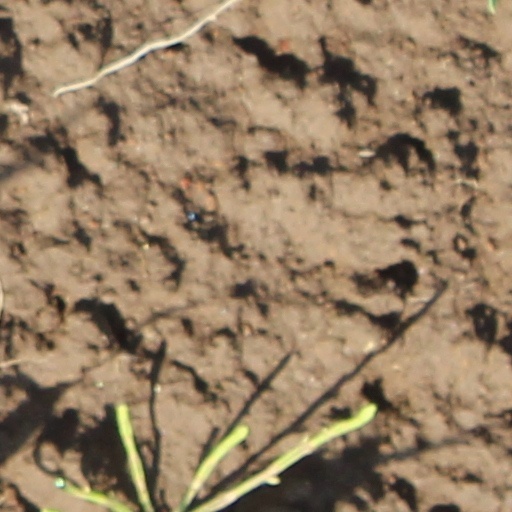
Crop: wheat